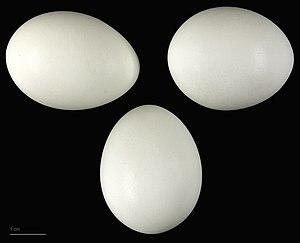
Le Blongios nain, aussi dit Butor blongios, est une espèce de hérons nicheurs et migrateurs de la famille des Ardéidés. C'est le plus petit des hérons européens.